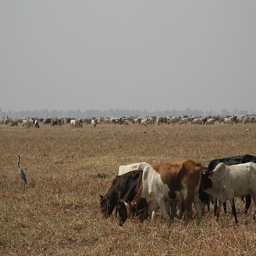
A herd of cattle standing on top of a dry grass field.
A bunch of animals grazing in a big grassy field.
Large herd of cows moving across brown grassy area
A bird walks in a field beside a herd of cows.
Several animals and a bird can be seen in a field.